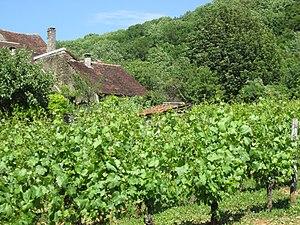
Menétru-le-Vignoble - Vieux toits et vigne (vignoble du Jura)
Menétru-le-Vignoble est une commune française située dans le département du Jura en région Bourgogne-Franche-Comté.